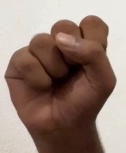
ASL sign: S